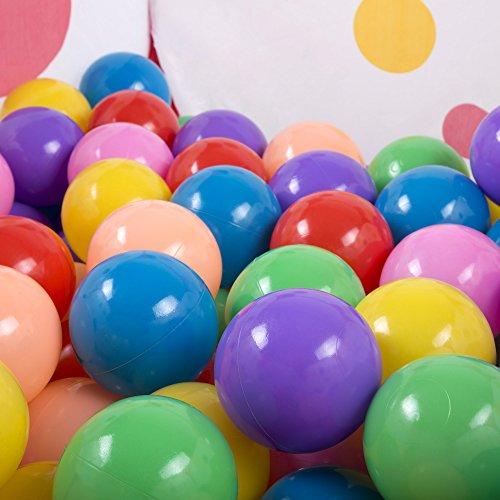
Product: Hey! Play! Kids Pop-up Six-sided Ball Pit Tent
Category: Toys & Games | Sports & Outdoor Play | Ball Pits & Accessories
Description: Product details - ball pit measures 35" across, contains 6 sides measuring 15" tall and 21" wide.
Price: $11.99